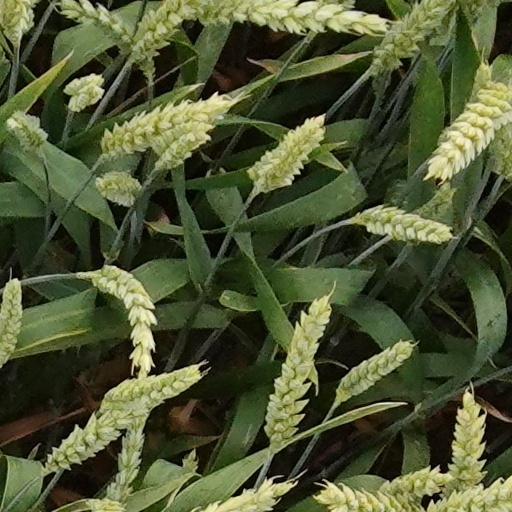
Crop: wheat